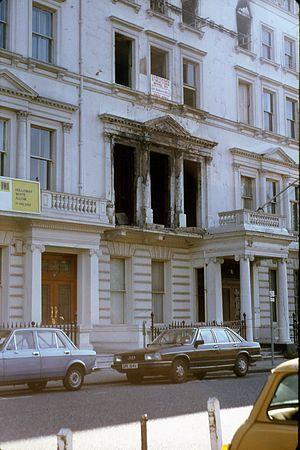
L'opération Nimrod est une opération militaire ayant mené au siège de l'ambassade iranienne de South Kensington, à Londres, du 30 avril au 5 mai 1980, à la suite de son attaque par un groupe de six hommes armés. Ceux-ci prennent en otages vingt-six personnes, majoritairement des employés de l'ambassade, mais aussi quelques visiteurs et le policier qui gardait l'édifice. Ils sont membres d'un groupe arabo-iranien militant pour l'établissement d'une souveraineté nationale arabe dans la province du Khouzistan, au sud du pays. Ils demandent également la libération des prisonniers arabes de la région ainsi que leur propre sauf-conduit hors du Royaume-Uni. Le gouvernement britannique répond rapidement qu'il ne leur permettra pas de quitter le pays en toute impunité, et lance alors le siège. Dans les jours suivants, les négociateurs de la police réussissent à faire libérer cinq otages en échange de concessions mineures, comme la diffusion des revendications des preneurs d'otages à la télévision britannique.